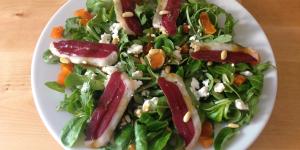
ensalada de jamon de pato con queso de cabra